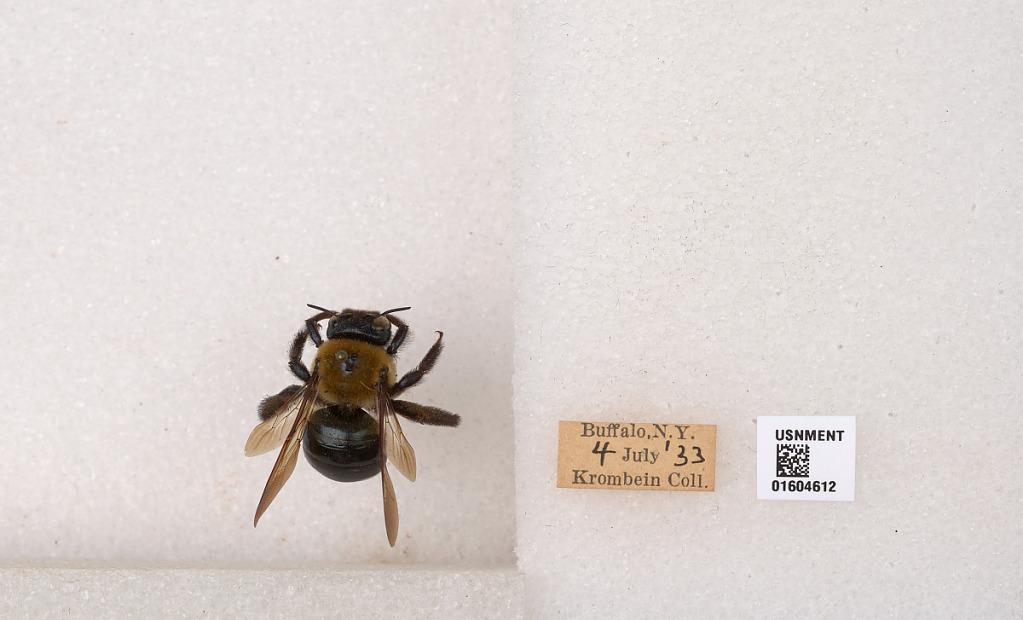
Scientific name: Xylocopa (Xylocopoides) virginica virginica (Linnaeus)
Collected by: Krombein
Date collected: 1933-7-4
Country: United States
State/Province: New York
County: Erie
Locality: Buffalo
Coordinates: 42.8864, -78.8784